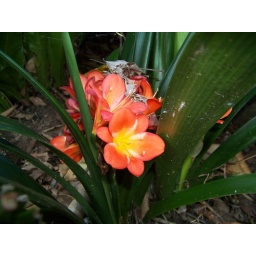
Pretty orange flower in my yard